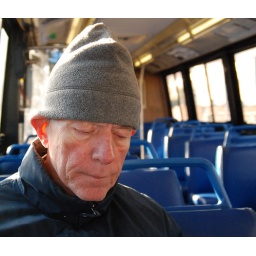
This guy was sleeping on the bus in the seat behind me. His face, his hat, the light...